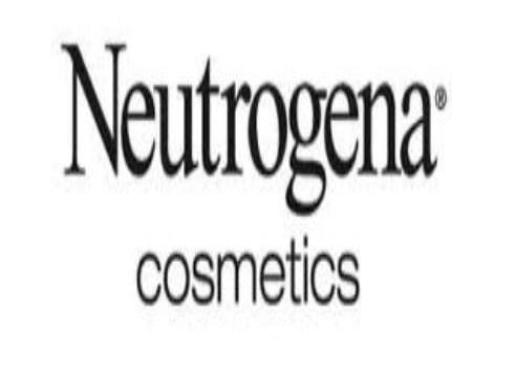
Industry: Necessities